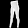
Label: Trouser